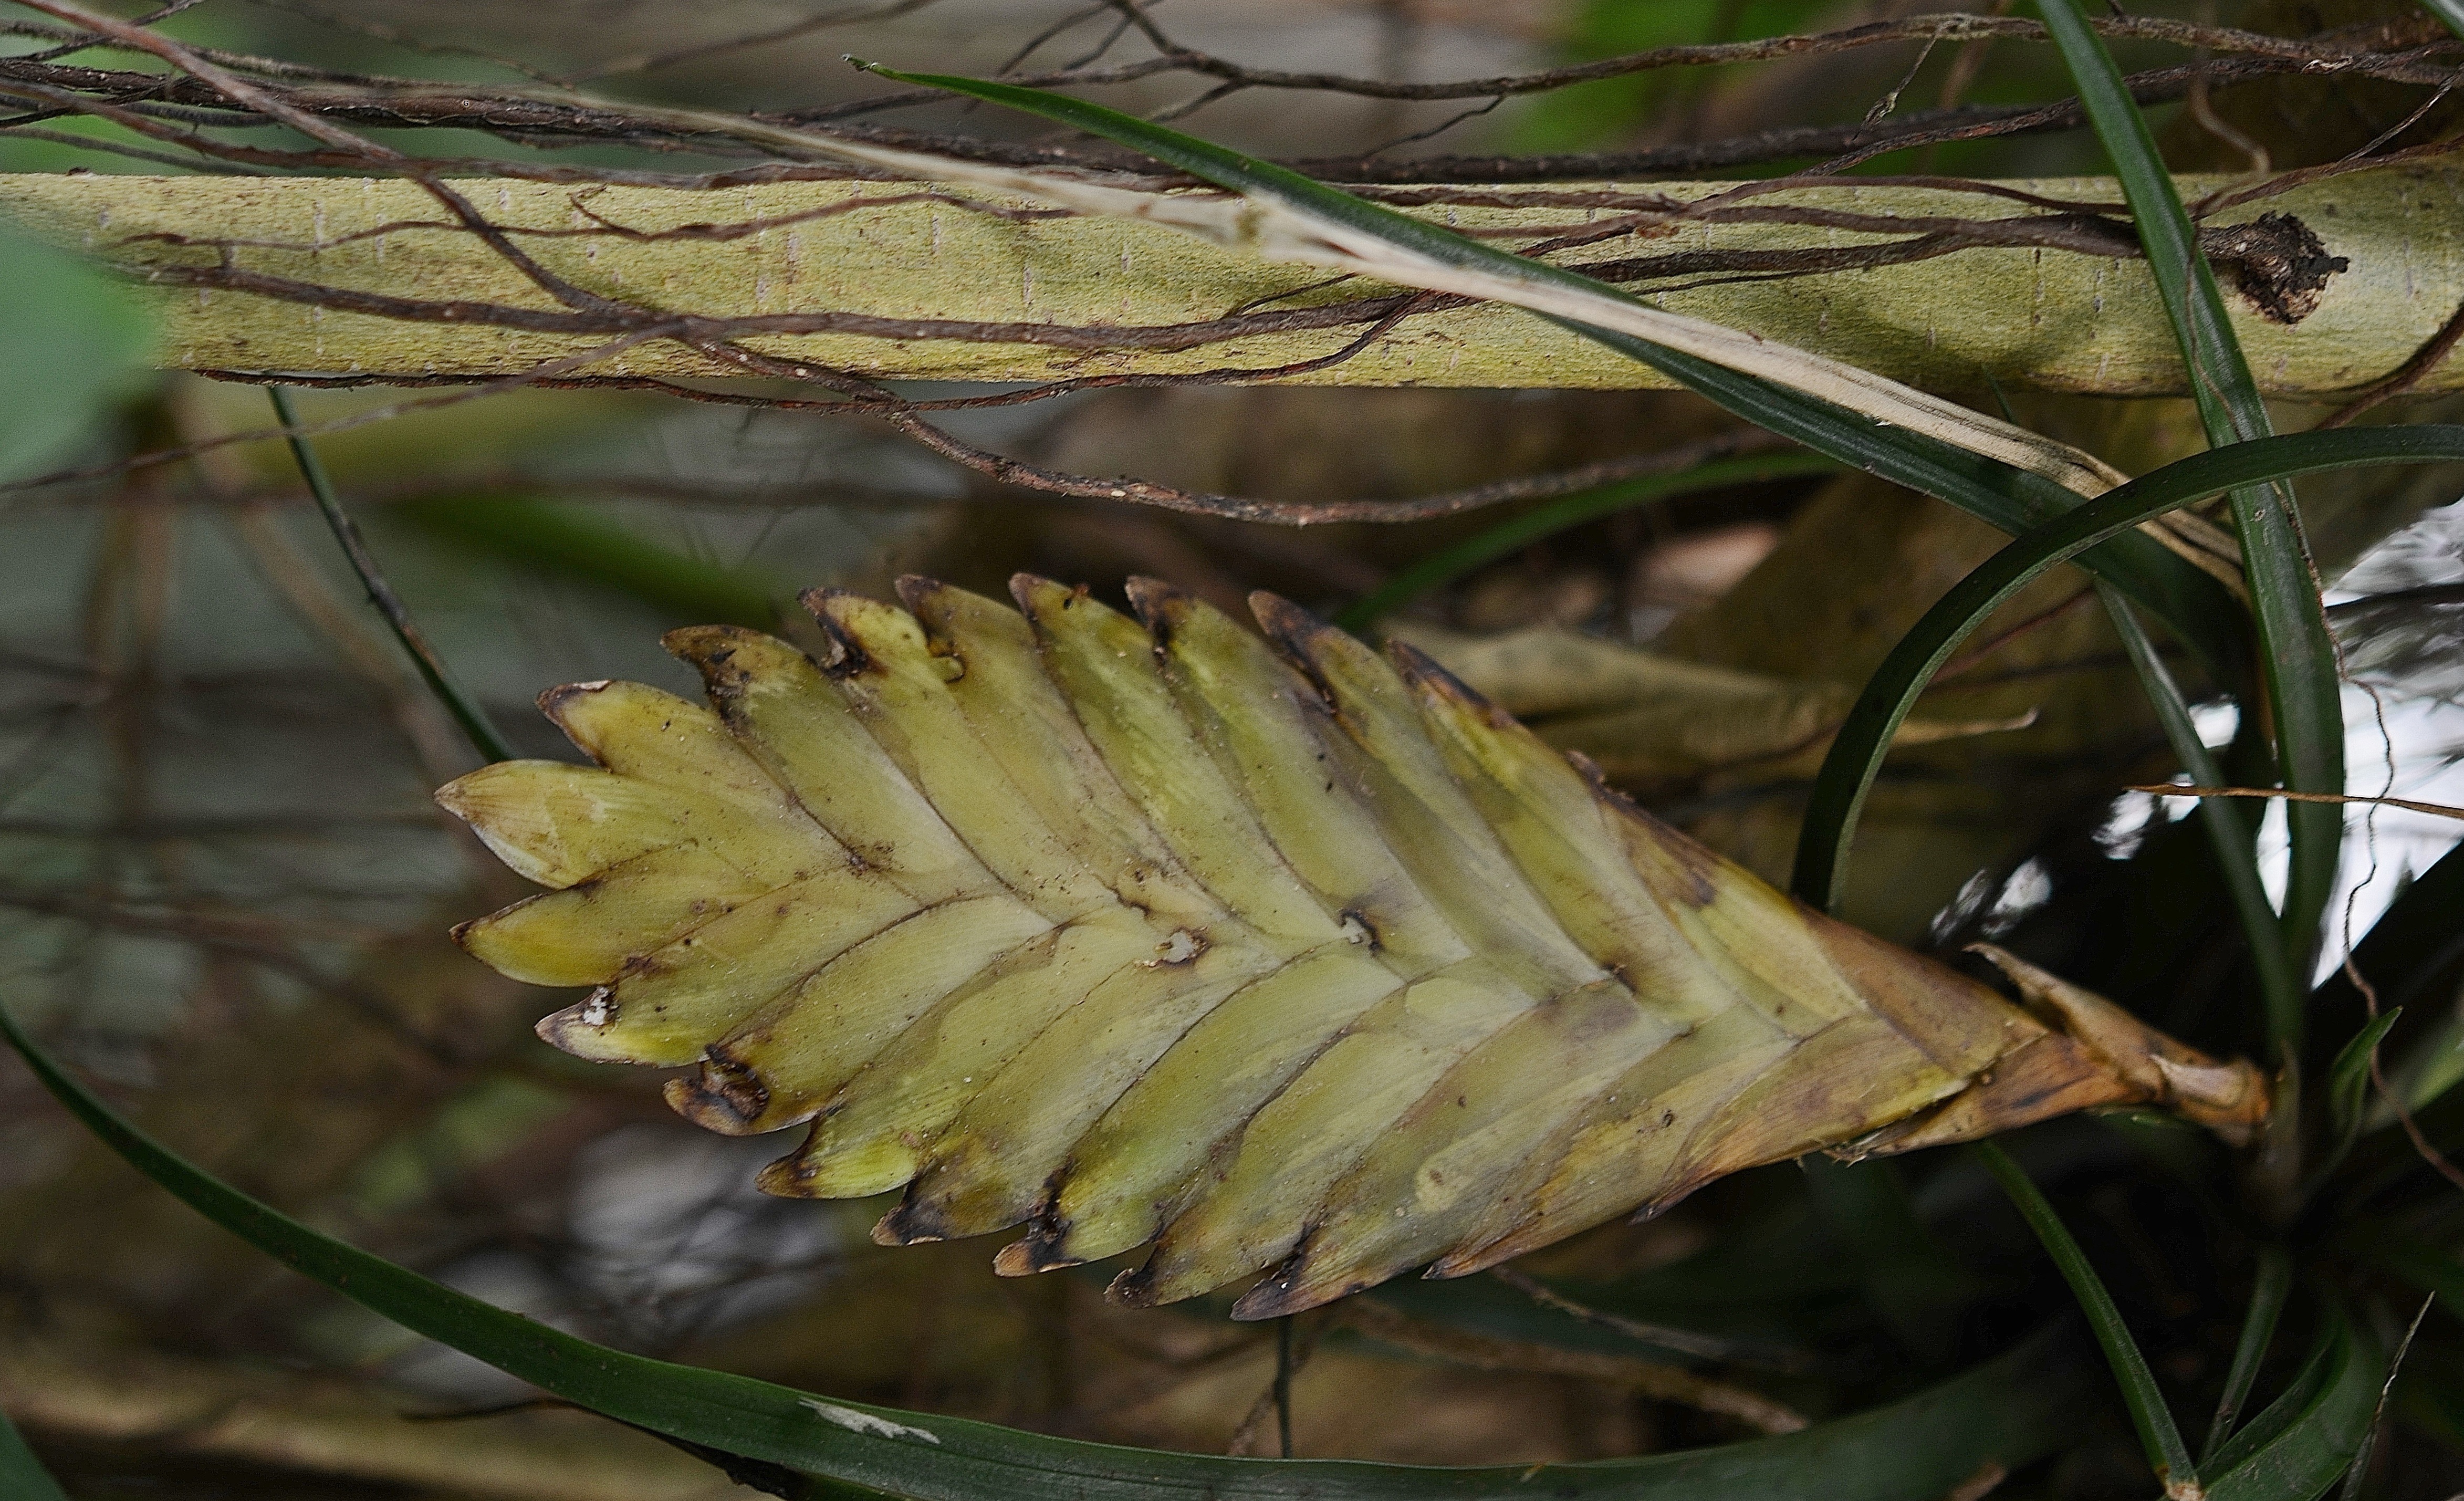
tree, nature, branch, plant, leaf, flower, green, macro, botany, colorful, flora, fauna, leaves, background, macro photography, flowering plant, plant leaves, plant stem, land plant